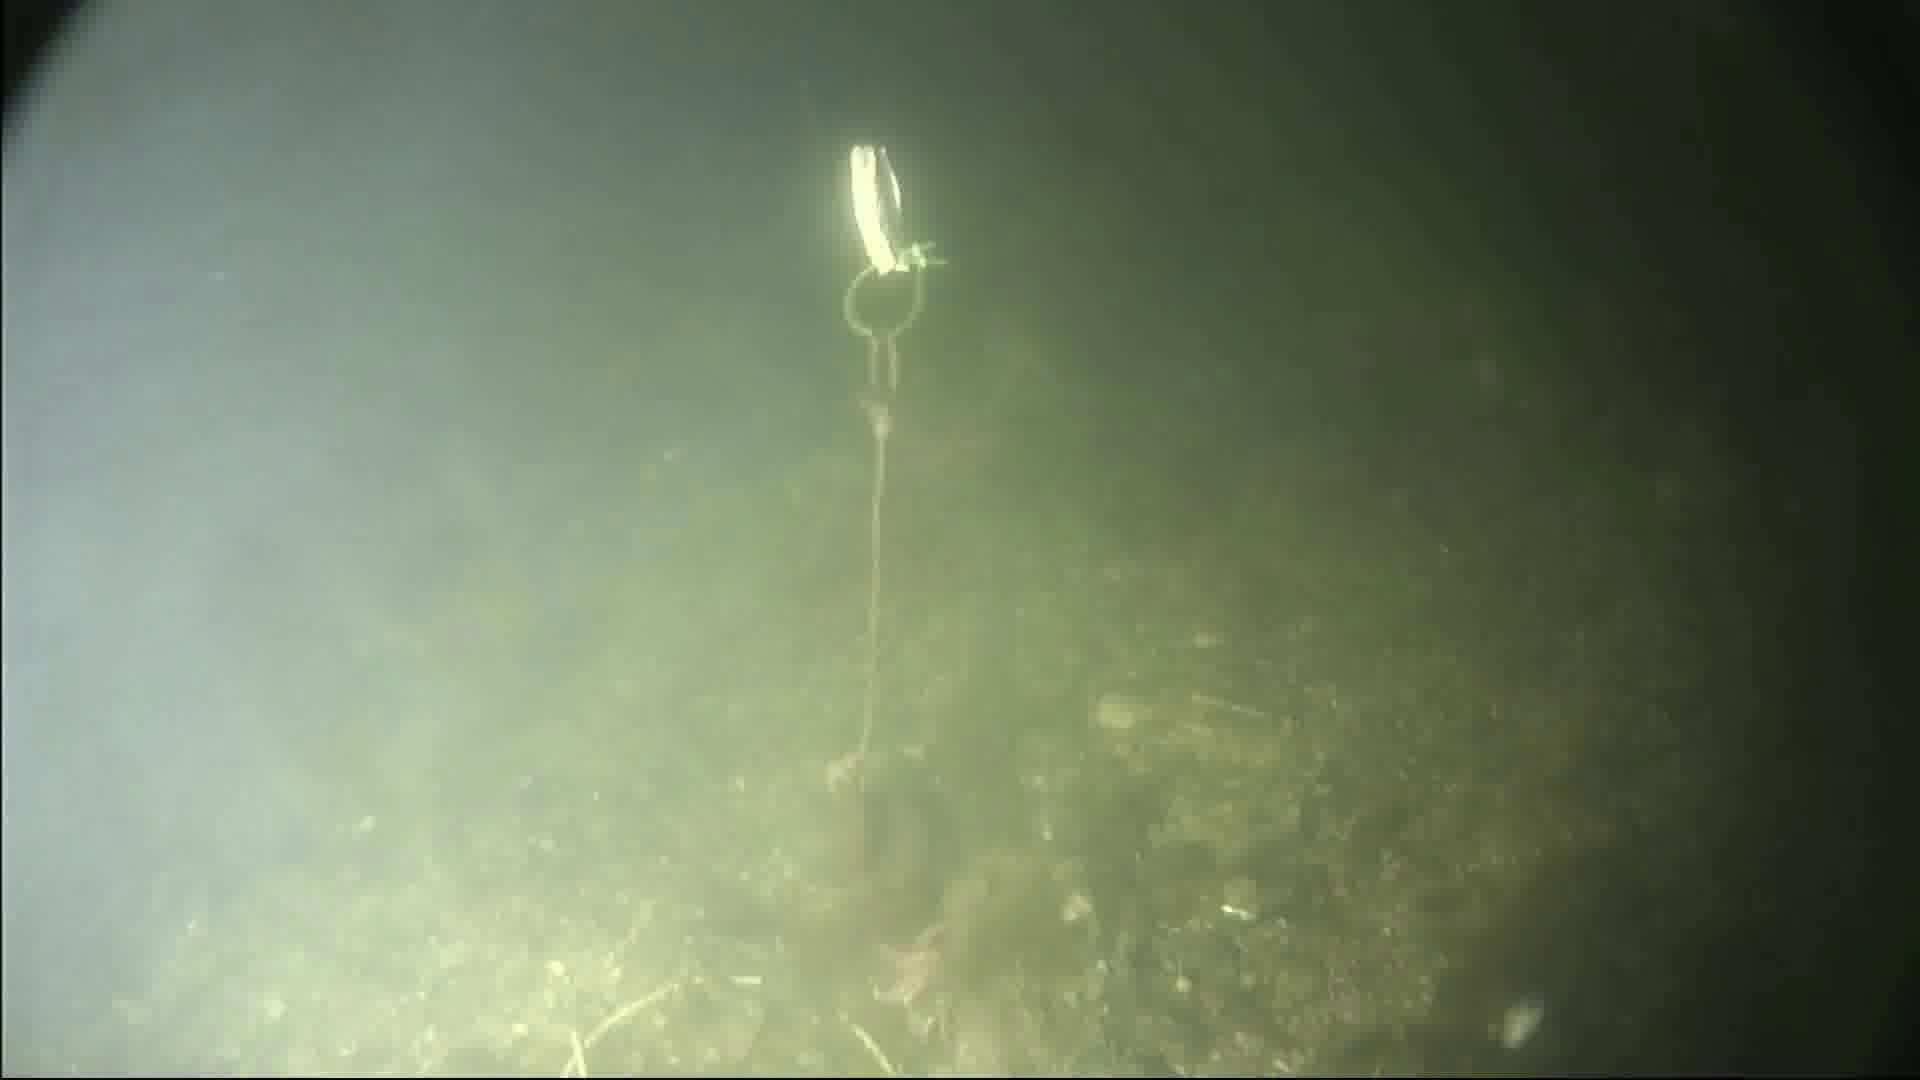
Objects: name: starfish